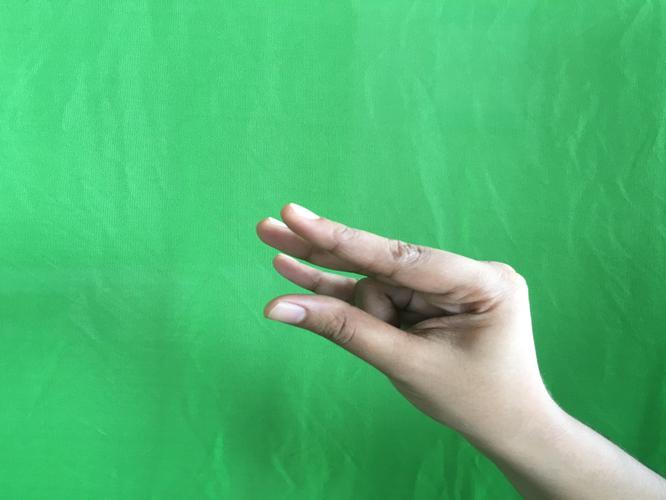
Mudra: Kangulam
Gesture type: single_hand